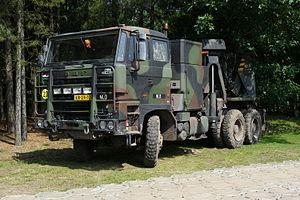
L'Armée de la République de Macédoine du Nord est la force armée de la Macédoine du Nord, fondée en 1991. Elle se donne pour mission la préservation de l'indépendance et de la souveraineté du pays, la défense de l'intégrité du territoire national, des eaux territoriales et de l'espace aérien et la défense de la Constitution de la république. Elle s'articule autour de 3 branches : l'Armée de terre, l'Armée de l'air et les Forces spéciales.